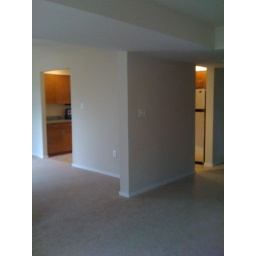
standing in living room looking towards kitchen